Asiatic lion

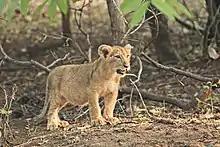
Asiatic lion cub

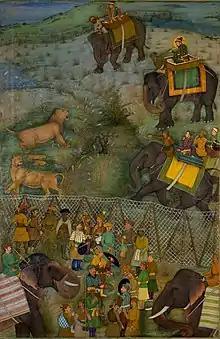
A painting of Mughal Emperor Shah Jahan hunting lions in the area of Burhanpur, present-day Madhya Pradesh, from 1630

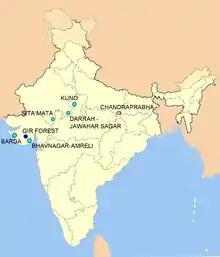
Proposed reintroduction sites in India. Pink spots indicate former populations, turquoise spots indicate proposed sites.

The Asiatic lion's fur ranges in colour from ruddy-tawny, heavily speckled with black, to sandy or buffish grey, sometimes with a silvery sheen in certain lighting. Males have only moderate mane growth at the top of the head, so that their ears are always visible. The mane is scanty on the cheeks and throat, where it is only long. About half of Asiatic lions' skulls from the Gir forest have divided infraorbital foramina, whereas African lions have only one foramen on either side. The sagittal crest is more strongly developed, and the post-orbital area is shorter than in African lions. Skull length in adult males ranges from , and in females, from . It differs from the African lion by a larger tail tuft and less inflated auditory bullae.